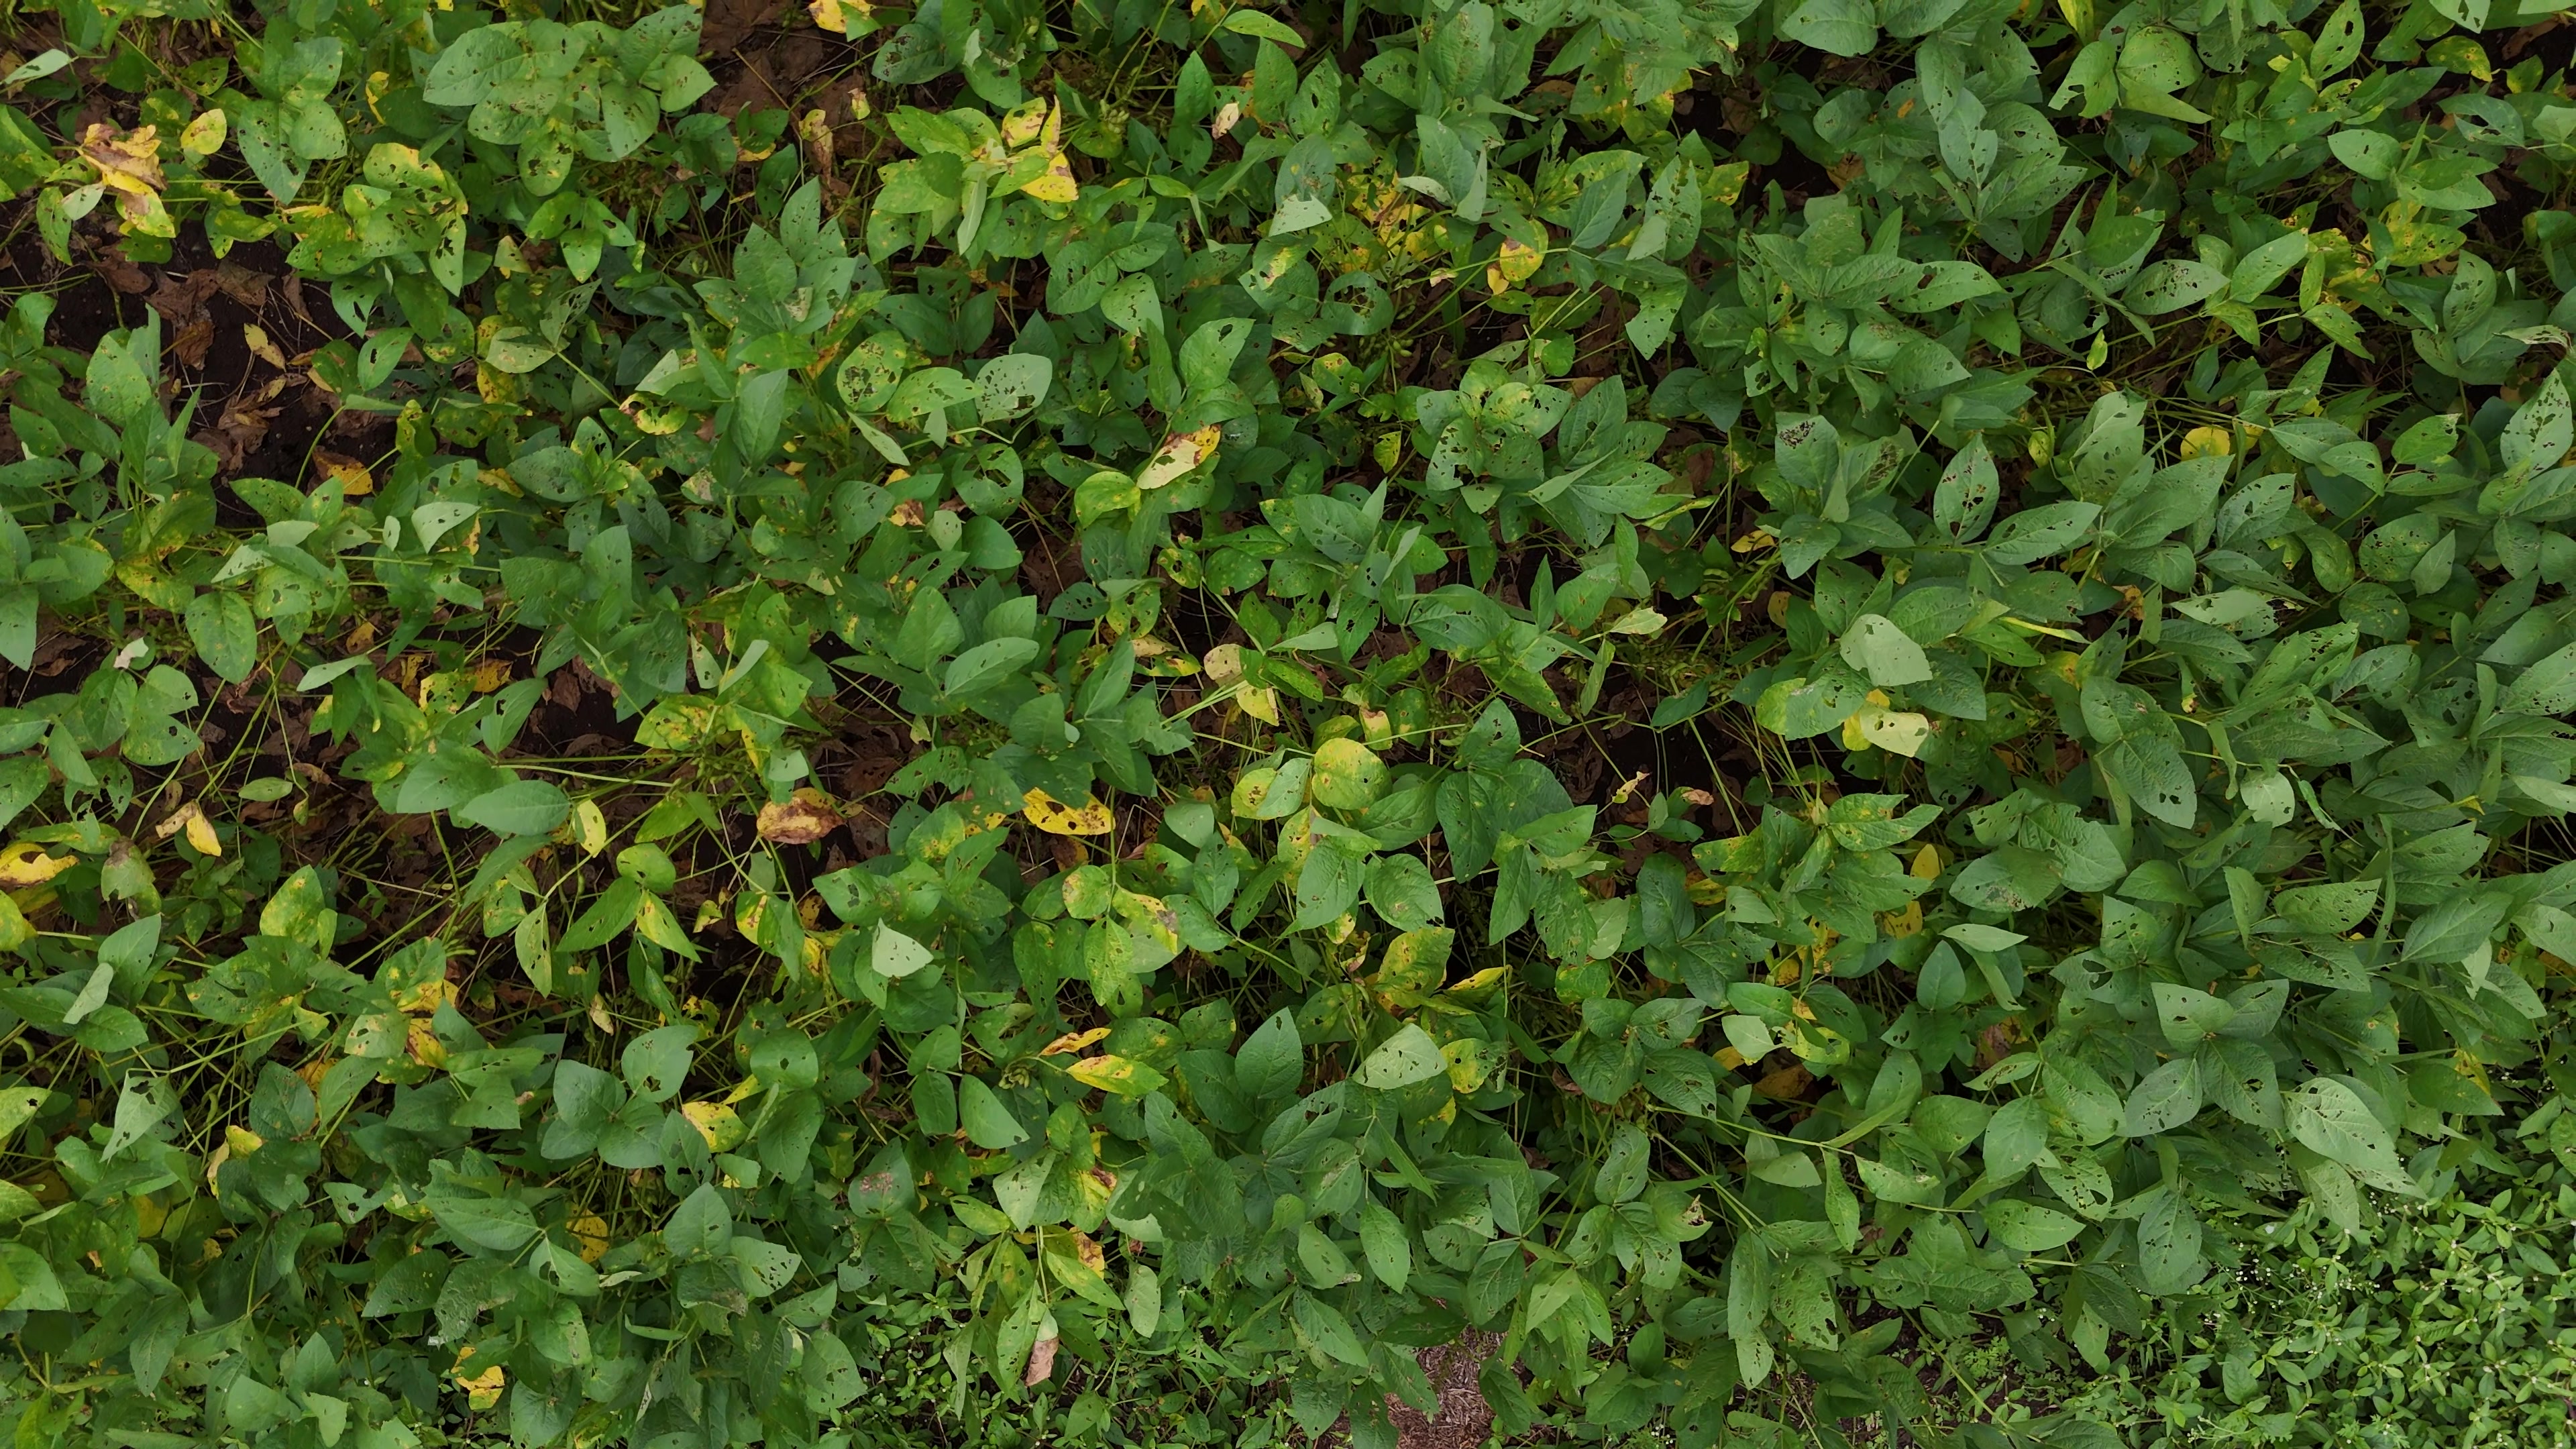
Label: Rust